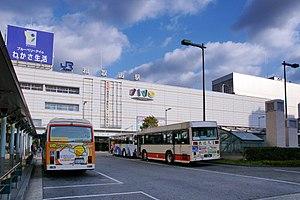
La gare de Wakayama est une gare ferroviaire japonaise située dans la préfecture de Wakayama, dans le Kansai, au sud d'Osaka. Elle dessert la ville du même nom. Elle est exploitée par JR West et la compagnie privée Wakayama Electric Railway.